John Hughlings Jackson

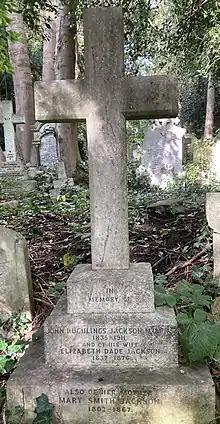
Grave of John Hughlings Jackson in Highgate Cemetery

Jackson died in London on 7 October 1911 and was buried on the western side of Highgate Cemetery. He was an atheist.